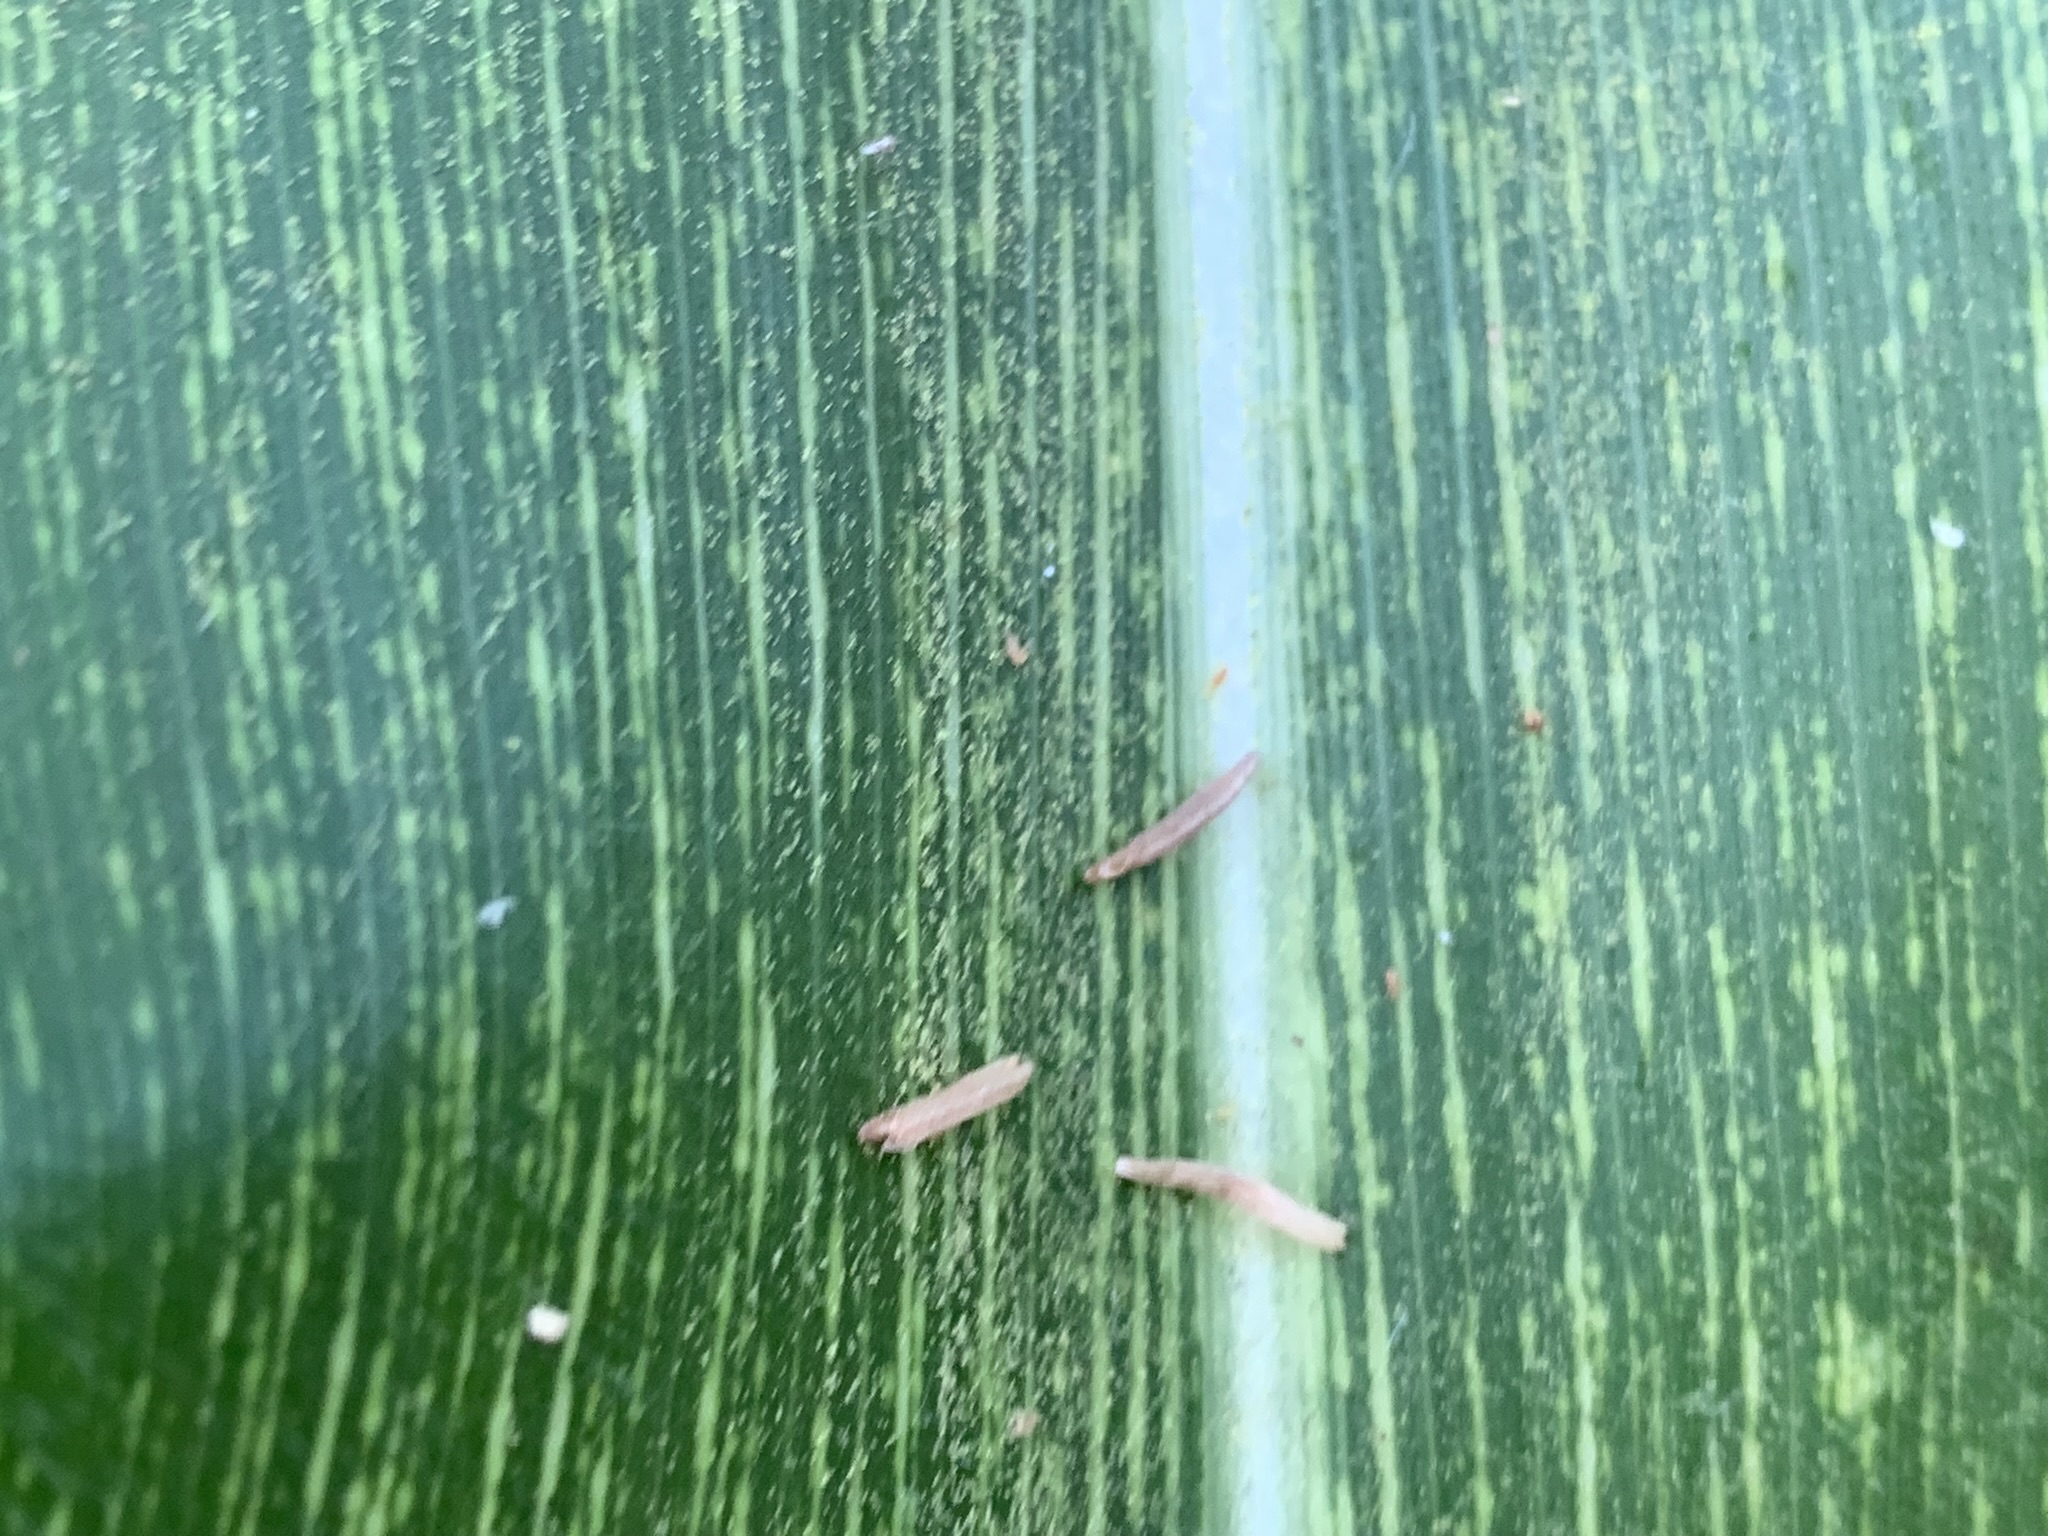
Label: MSV